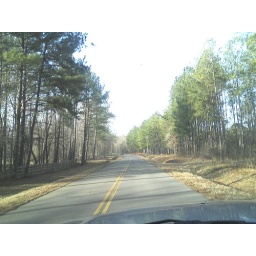
The road near my house